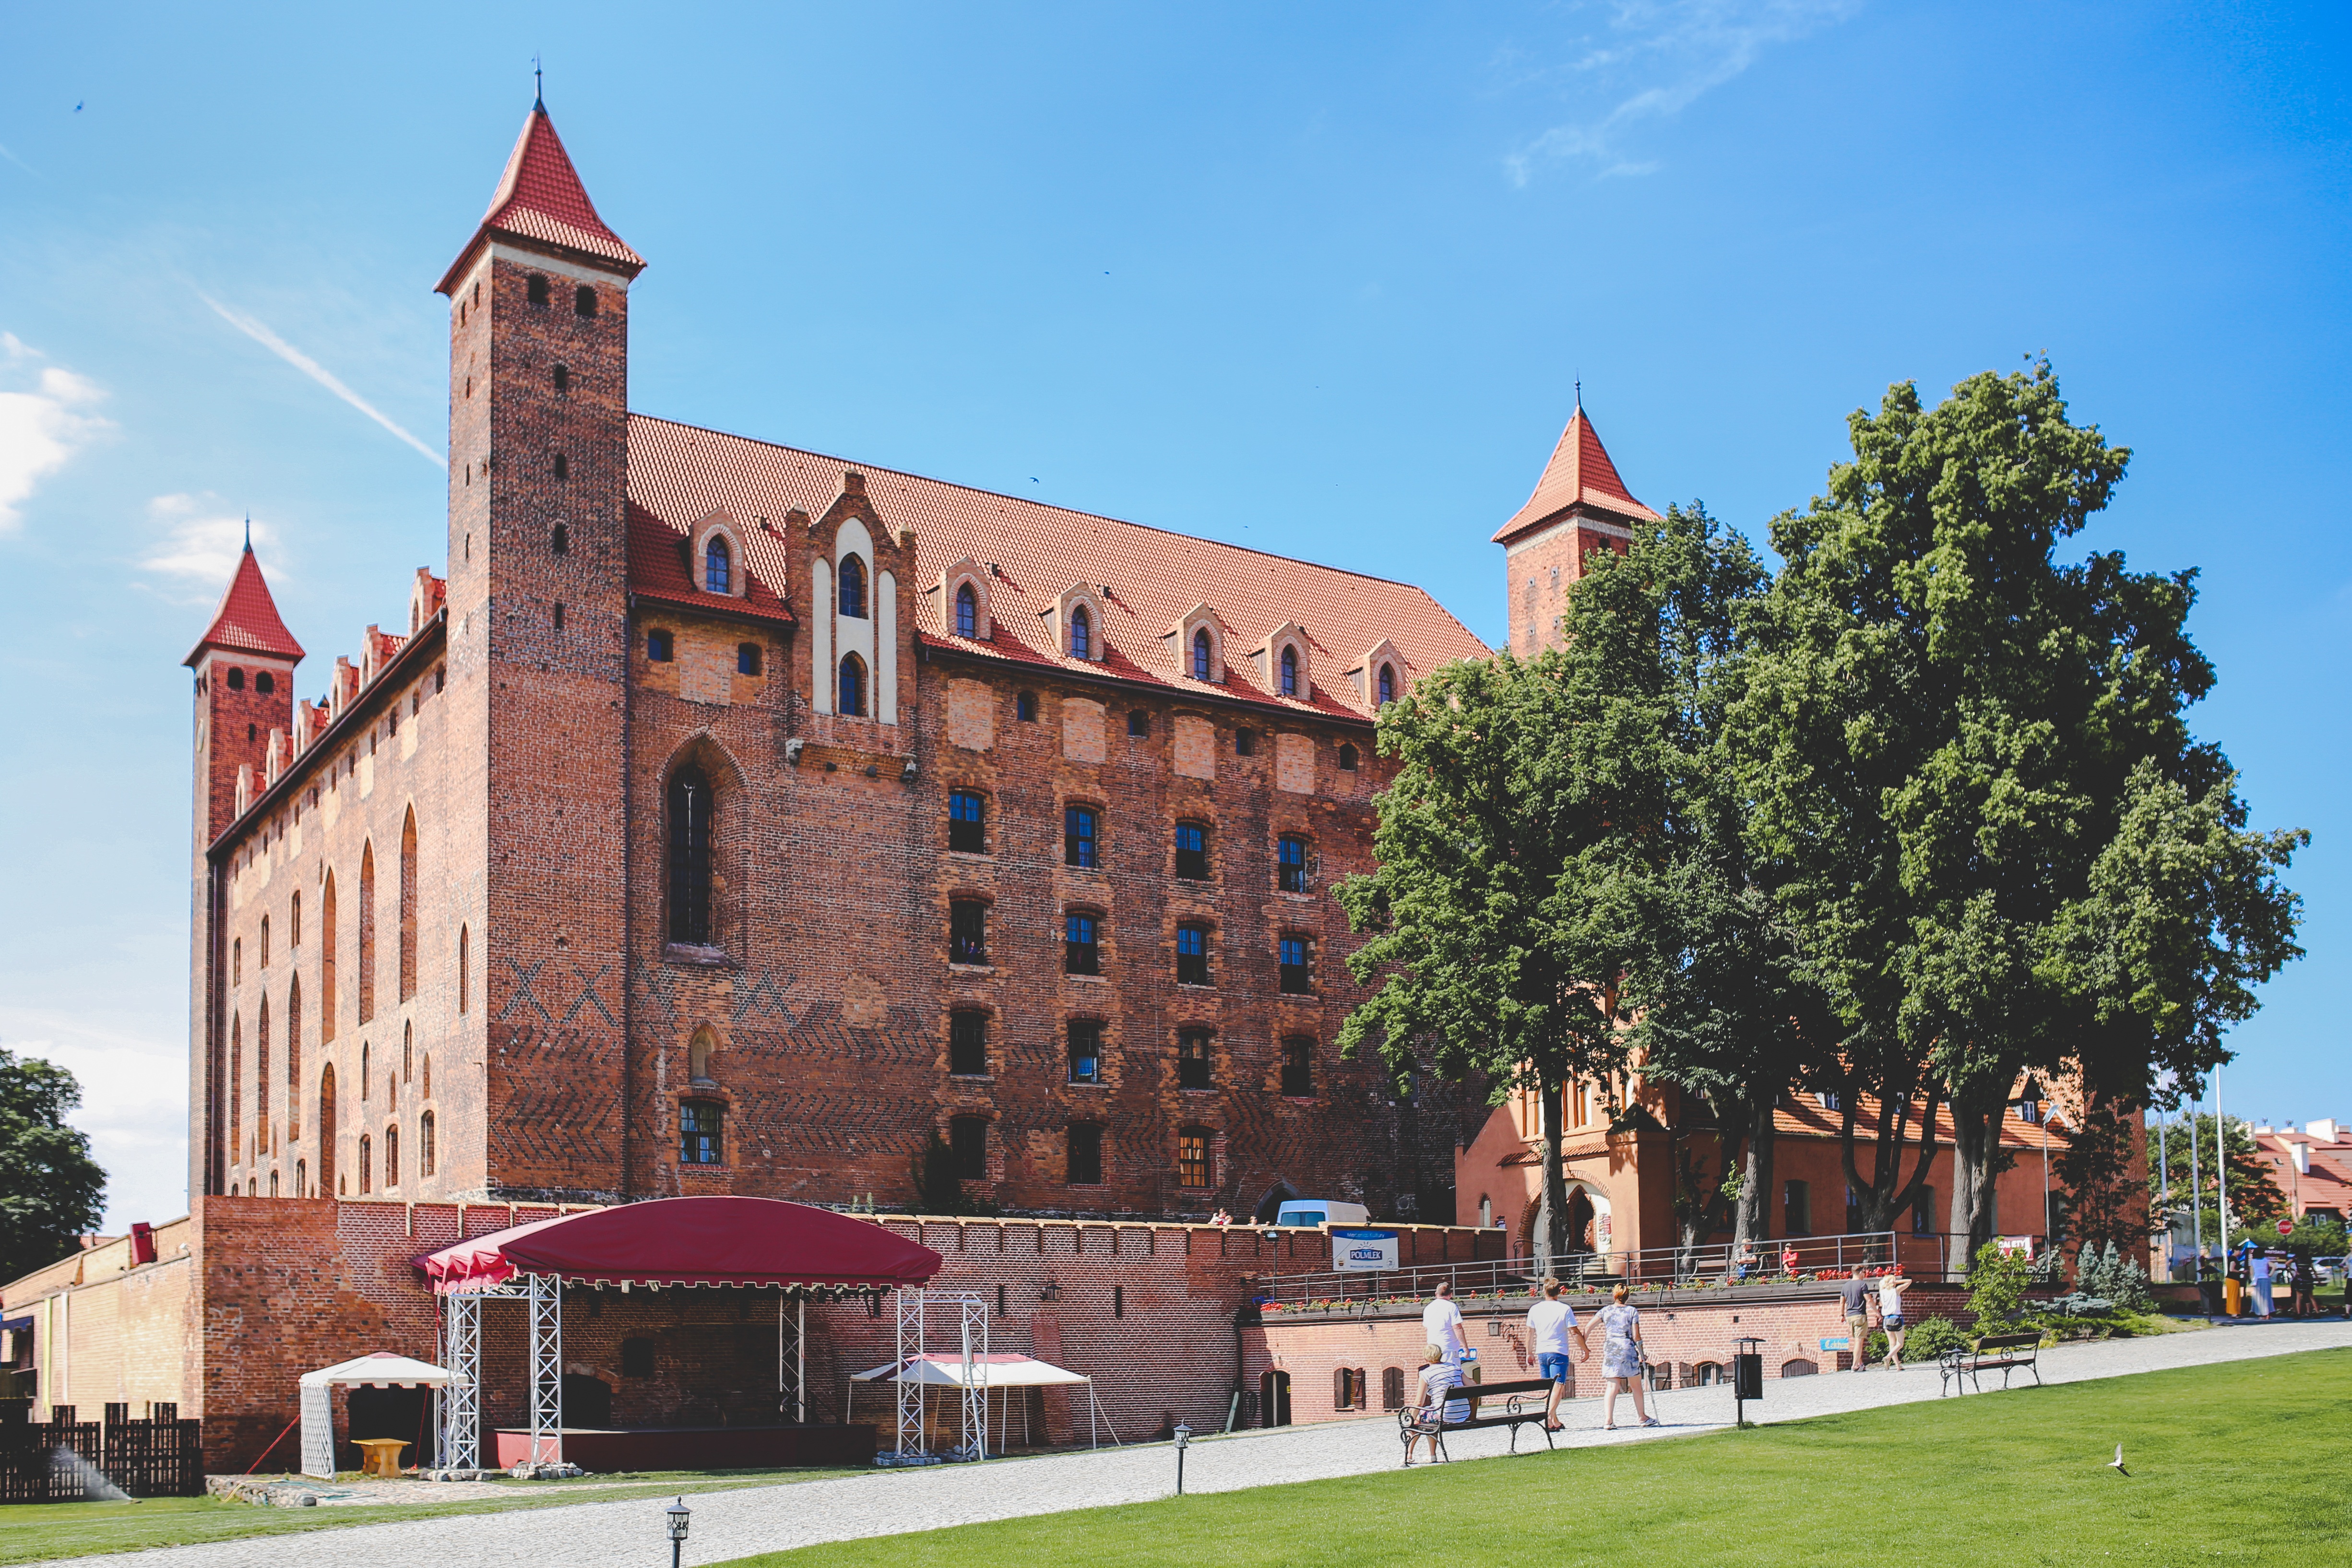
vintage, town, building, chateau, old, red, plaza, castle, landmark, church, tourism, place of worship, bricks, town square, estate, middle ages, neighbourhood, stately home, historic site